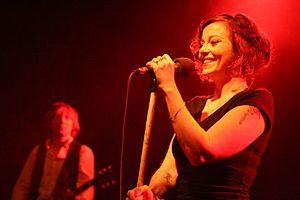
Anneke van Giersbergen, est une chanteuse néerlandaise à la tête du groupe Agua de Annique, qu'elle a créé en 2006. Auparavant, elle était surtout connue en tant que chanteuse du groupe néerlandais The Gathering.